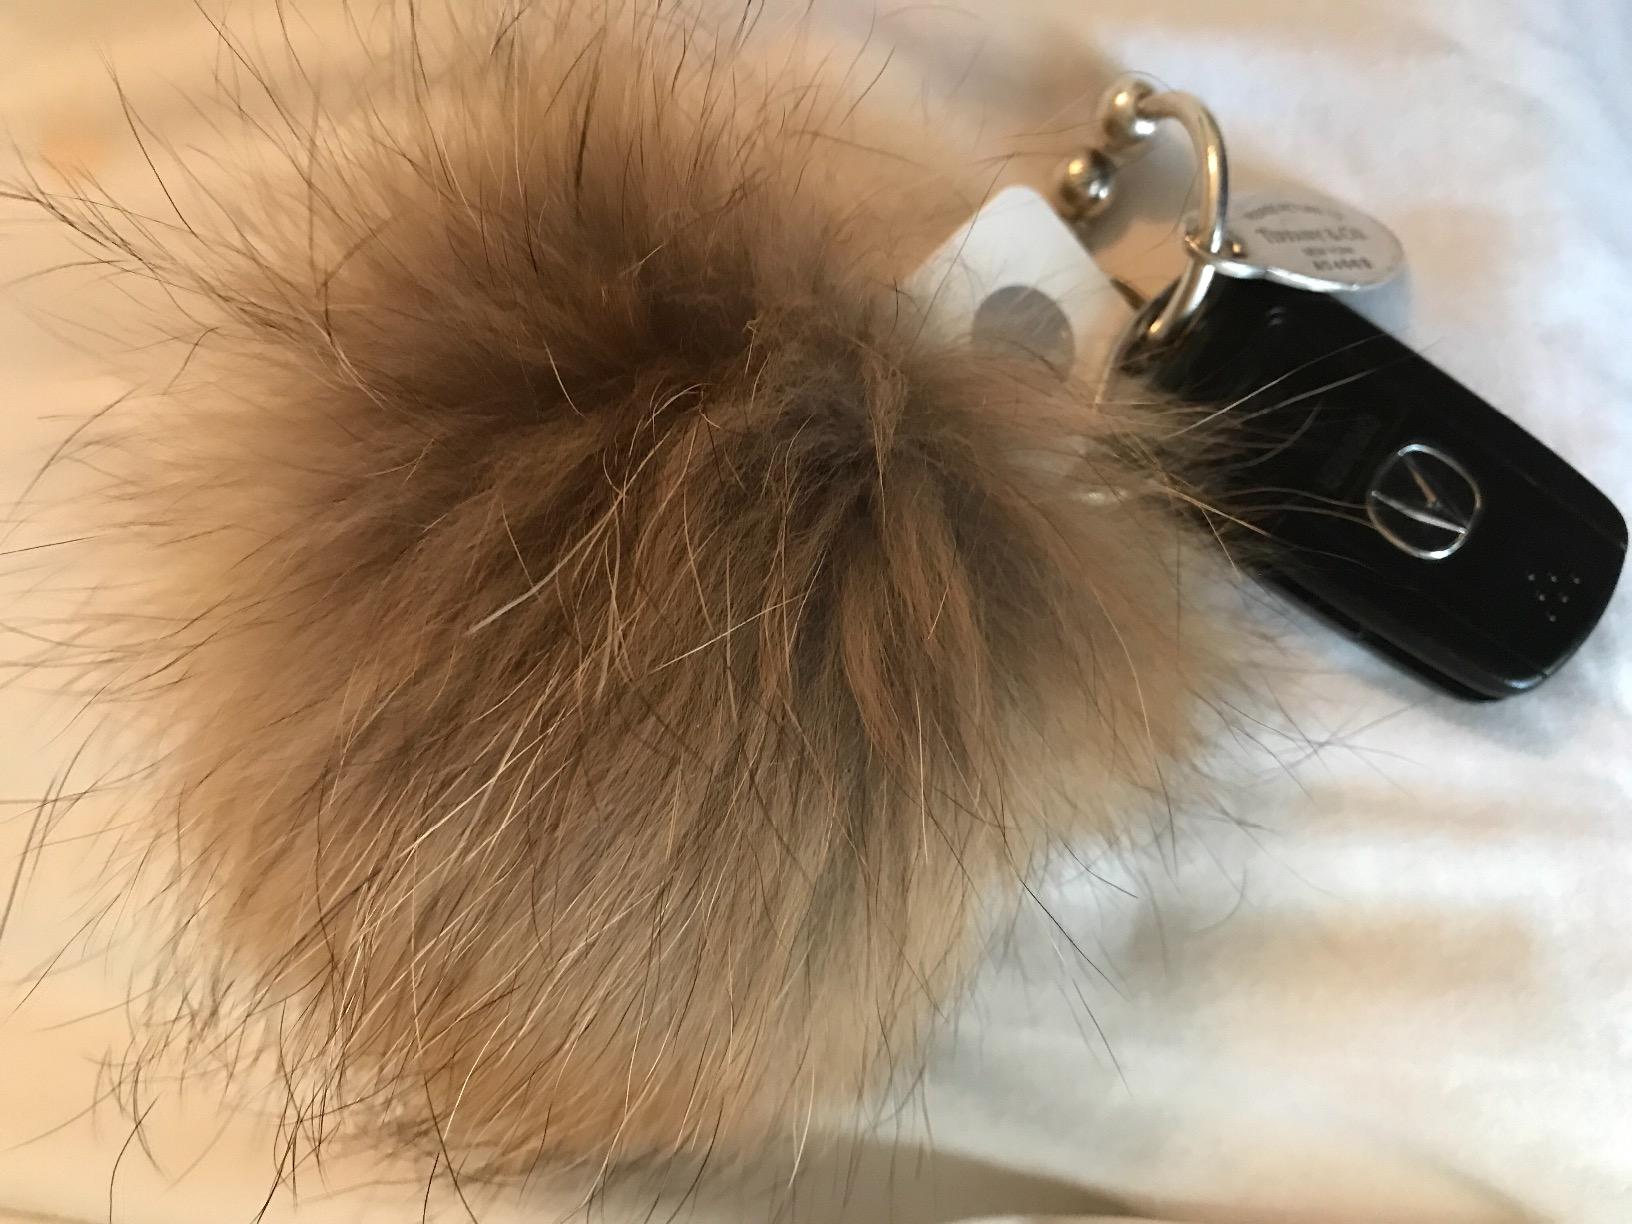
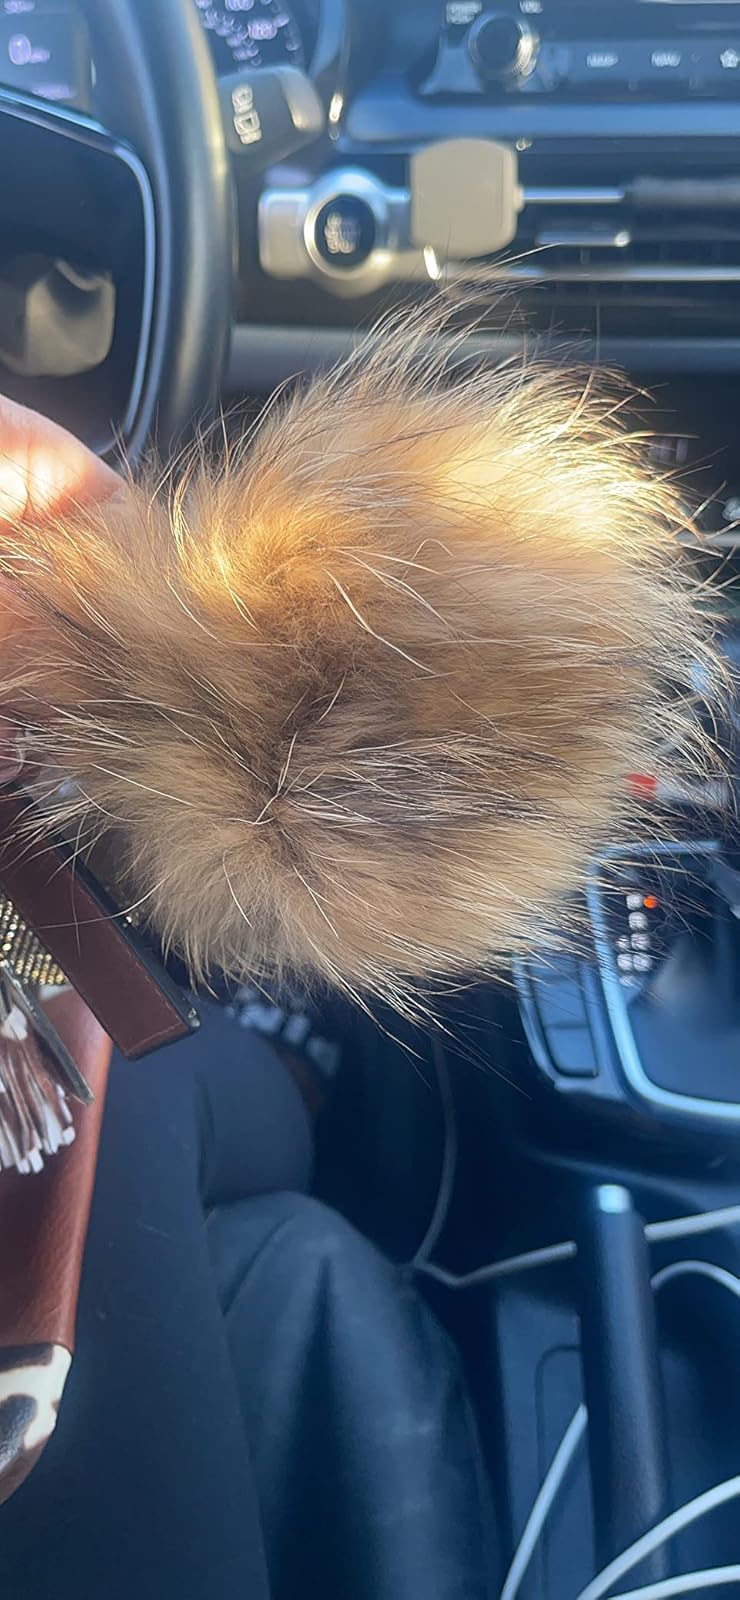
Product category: accessories_keychain
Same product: yes